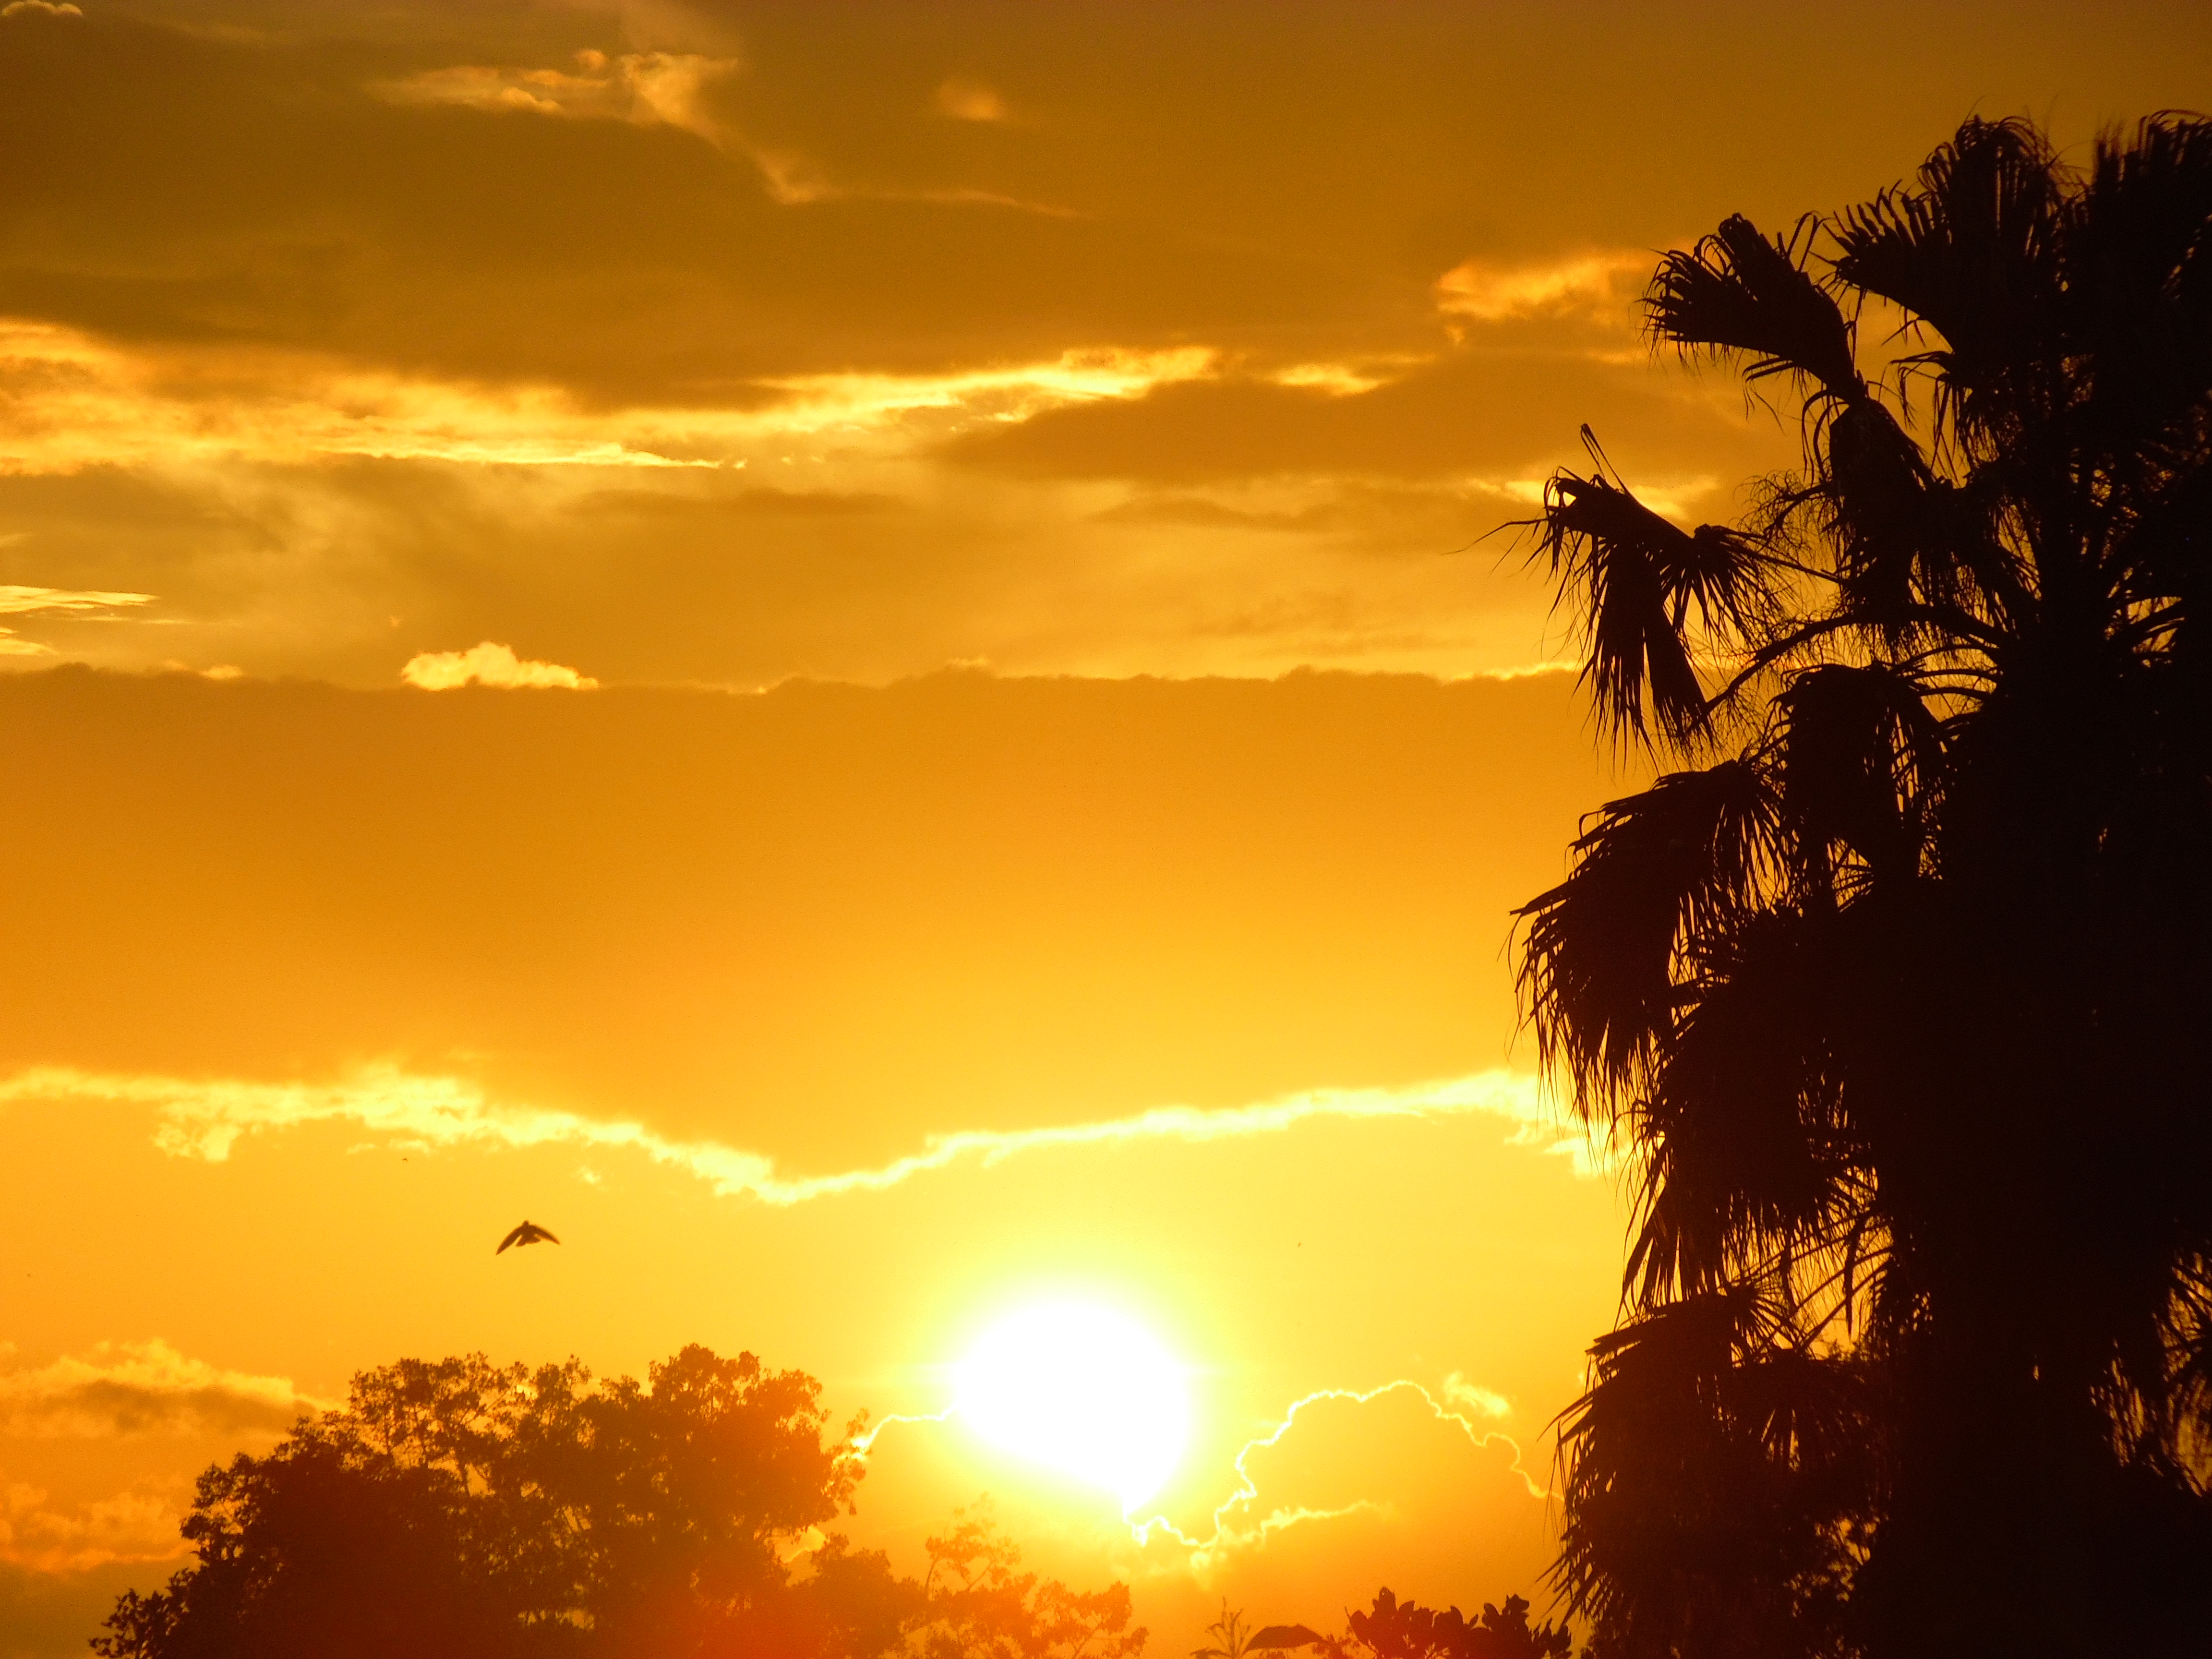
nature, sky, afterglow, sunset, sunrise, sun, cloud, tree, orange, horizon, heat, evening, yellow, sunlight, morning, daytime, palm tree, backlighting, dusk, red sky at morning, atmosphere, arecales, astronomical object, branch, woody plant, calm, leaf, tropics, landscape, plant, dawn, silhouette, borassus flabellifer, photography, cumulus, wildlife, meteorological phenomenon, elaeis